Xie Jin (painter)

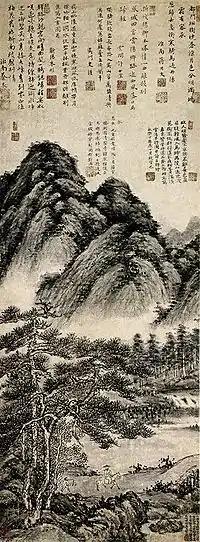
Xie Jin, "Traveling Early in Clouds and Sun", Shanghai Museum

Xie Jin (1355–1430) was a Chinese landscape painter and calligrapher during the Ming Dynasty (1368–1644).